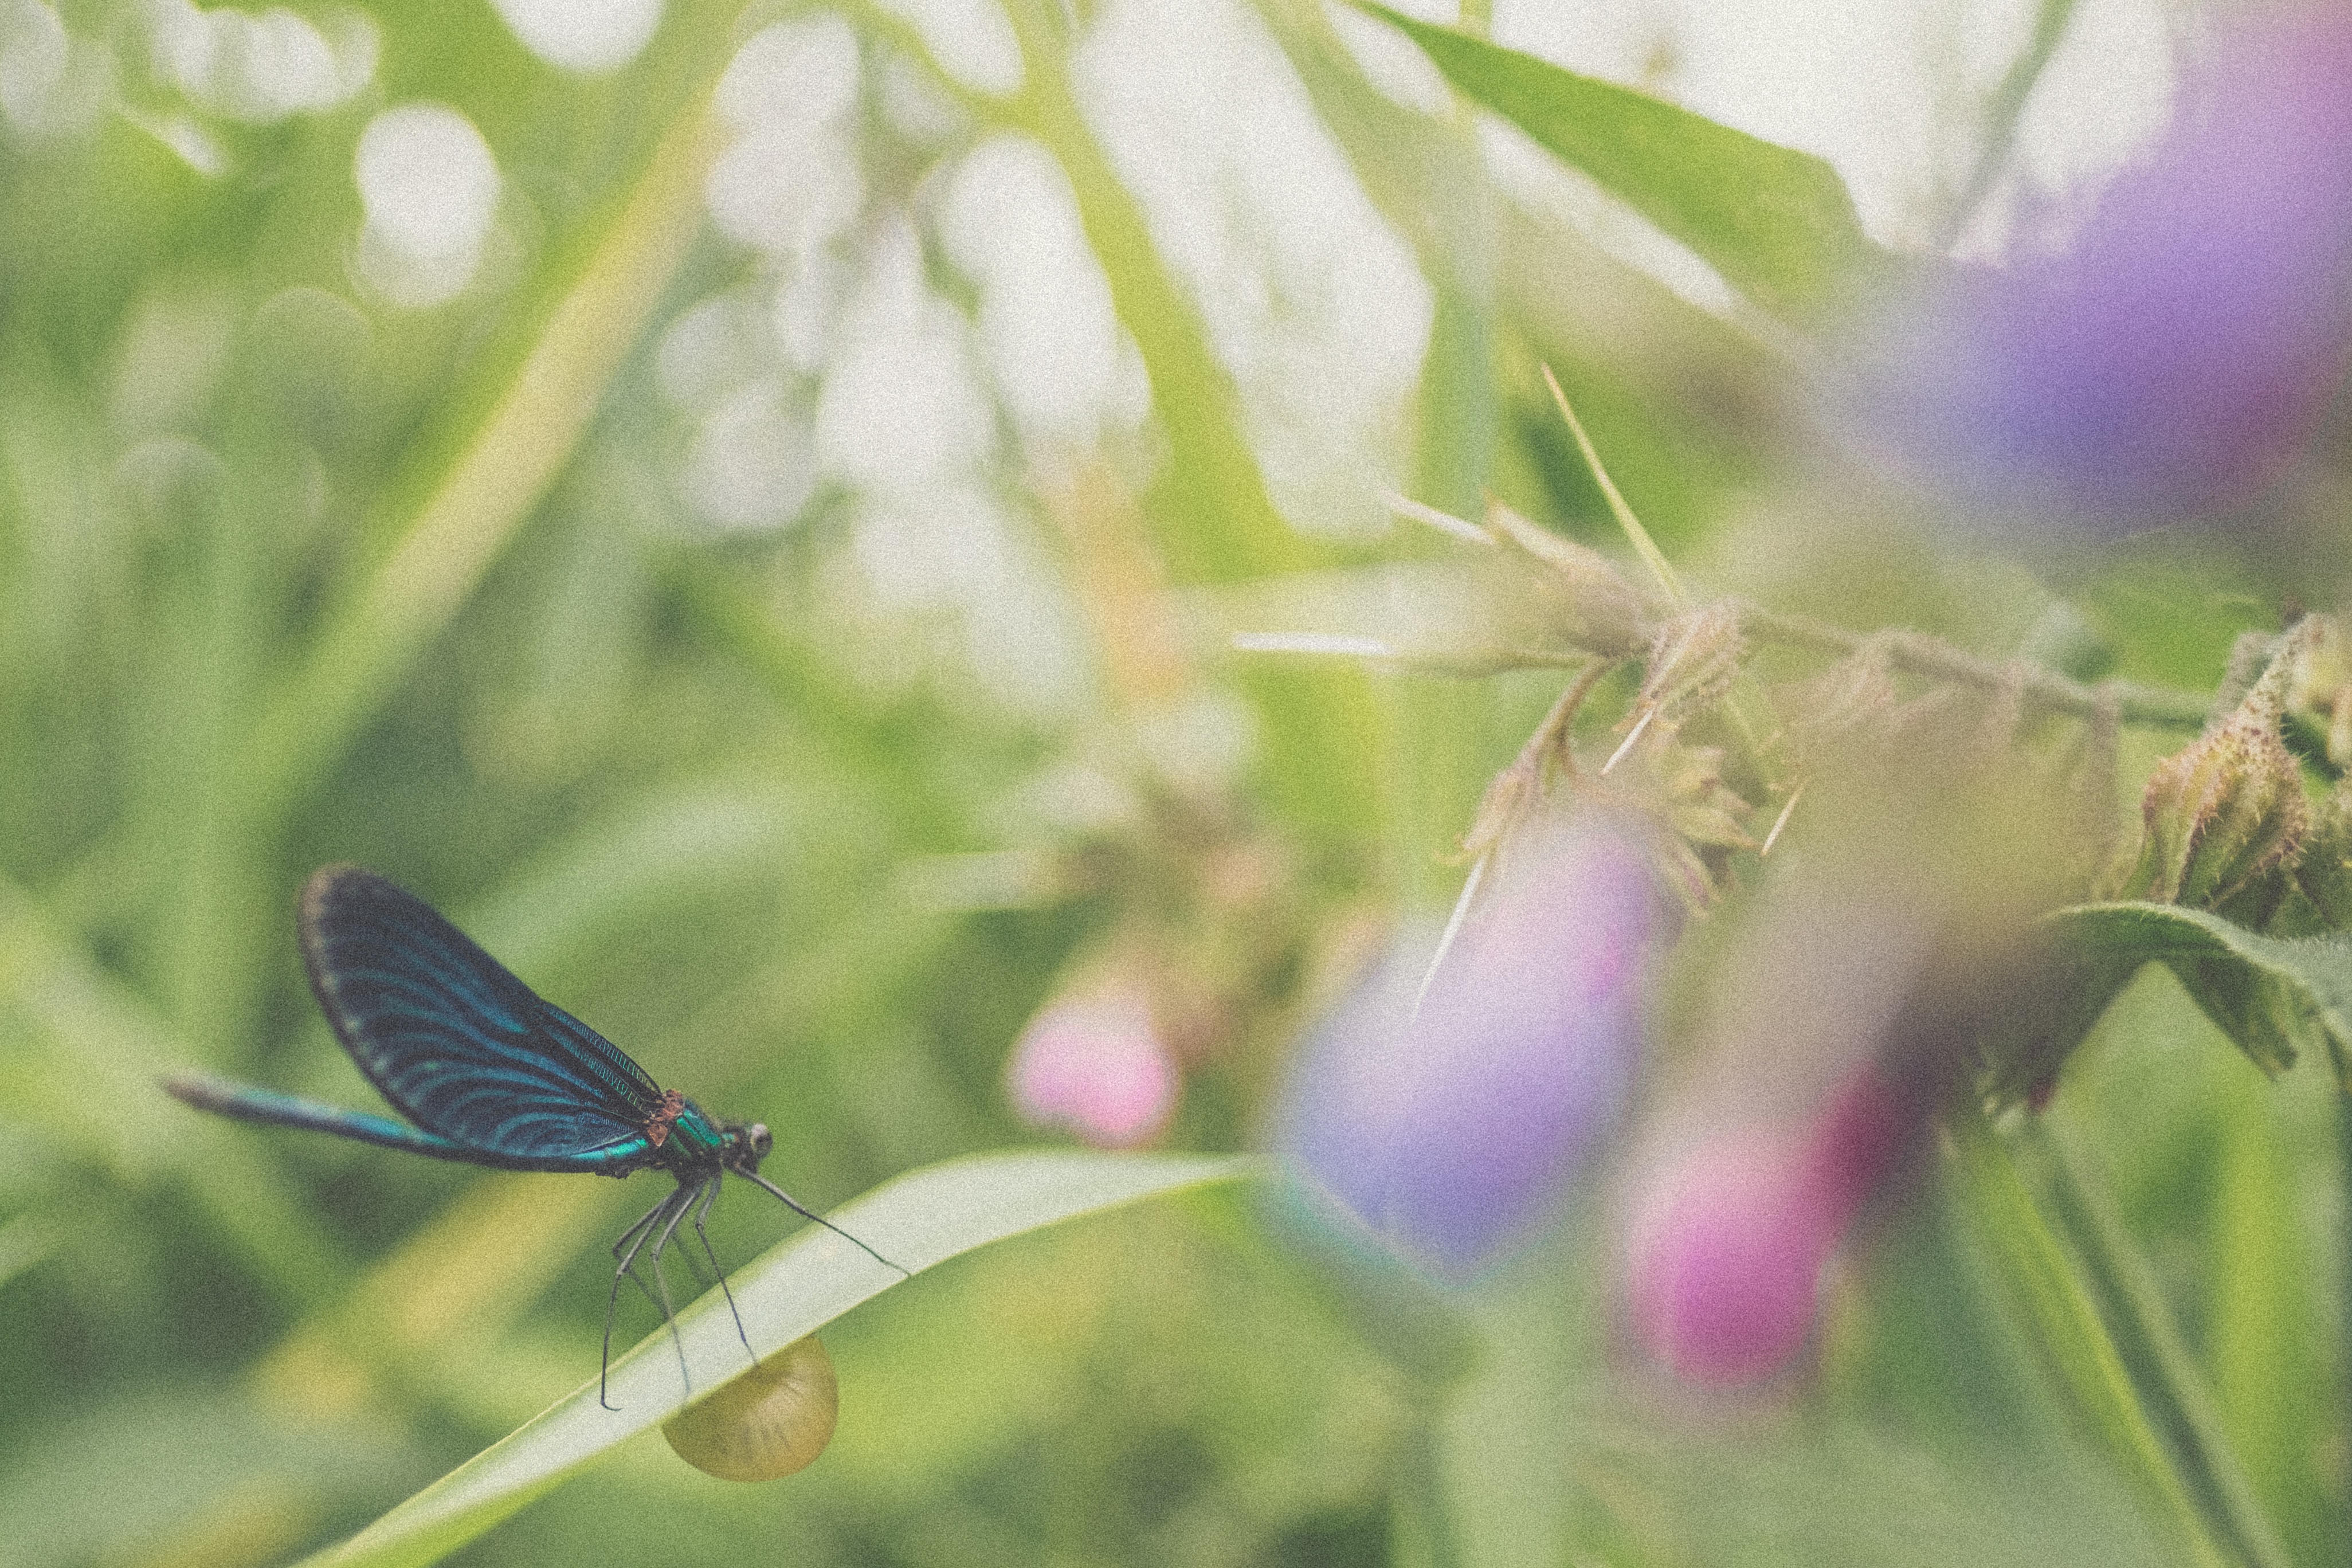
nature, grass, branch, field, lawn, meadow, leaf, flower, green, insect, botany, butterfly, flora, fauna, invertebrate, wildflower, close up, macro photography, pollinator, grass family, moths and butterflies